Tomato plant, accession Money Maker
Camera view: tilt-top (135 deg); turntable rotation: 270 degrees
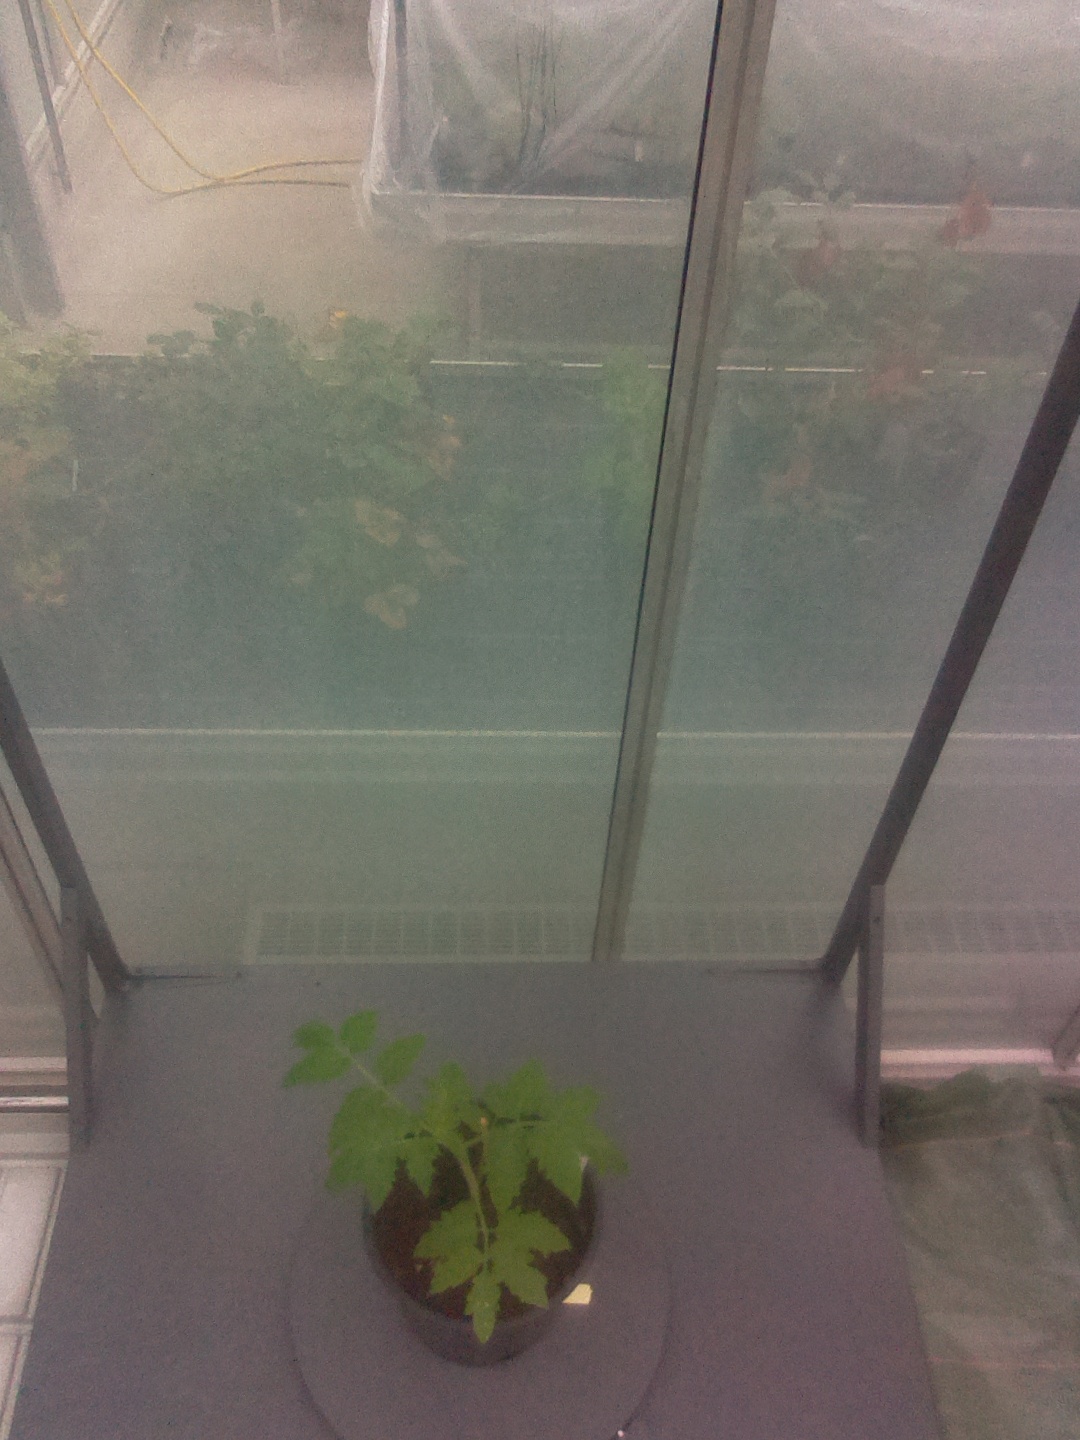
BBCH growth stage 13: 6 of true leaves visible